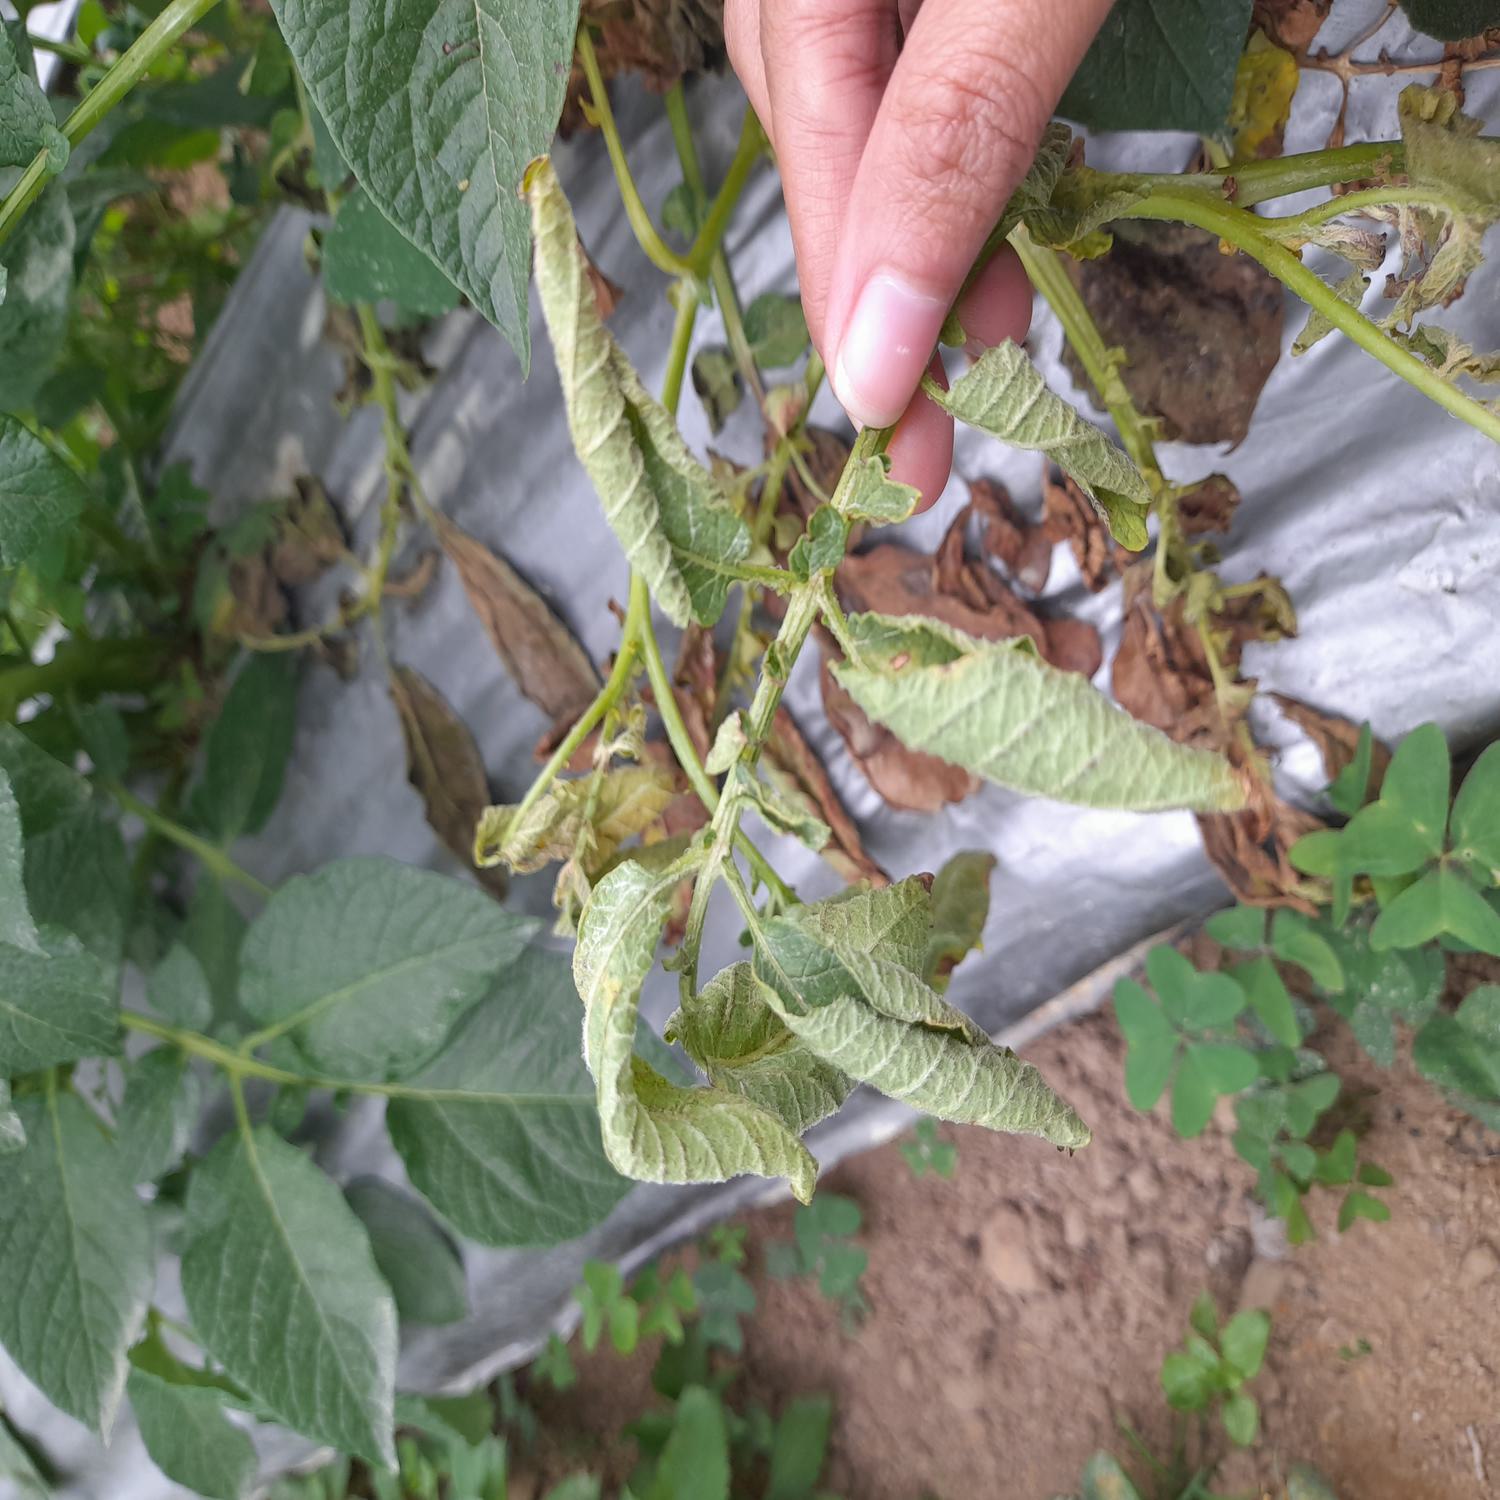
Label: Bacteria